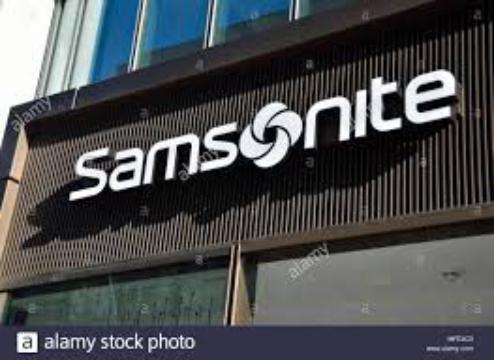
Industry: Clothes